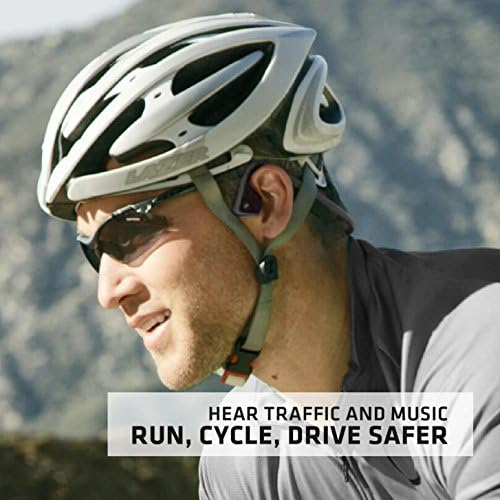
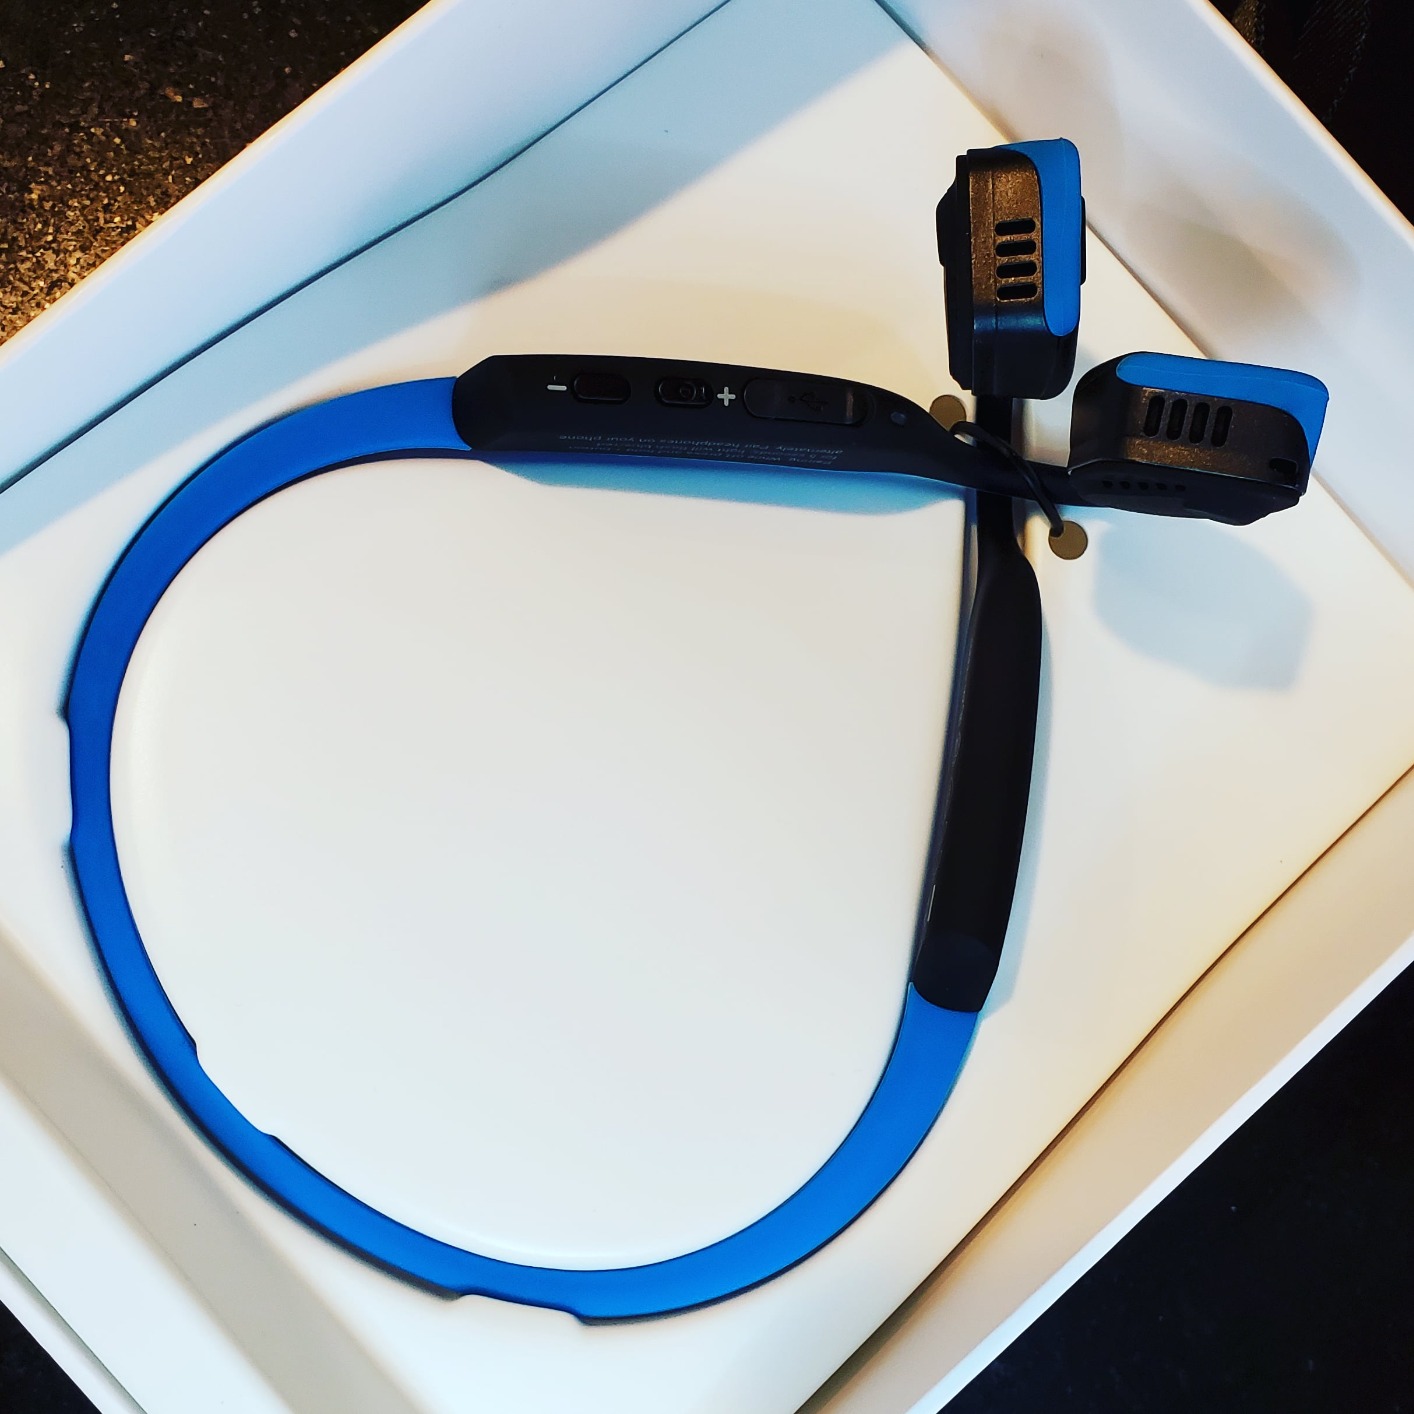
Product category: headphones
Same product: no